Živena

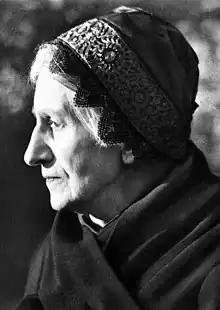
Elena Maróthy-Šoltesová

The original initiative came from mainly Lutheran nationalist intellectuals connected to Matica slovenská led by Ambro Pietro. These men were worried about the lack of involvement of women in their struggle for Slovak self-determination within Austria-Hungary. As a solution, they published a call for women to organize themselves and participate in the activities of the "national awakening". The call was initially answered by 73 women, who became the founding members of Živena (named after mythical ancient Slavic deity) at its initial meeting on 4 August 1869 in Martin. The initial stated aim of Živena was to educate Slovak women in the areas of household finance, cooking, child raising and culture. After the ban of Matica slovenská by the Hungarian authorities, Živena was the sole remaining Slovak educational organization.